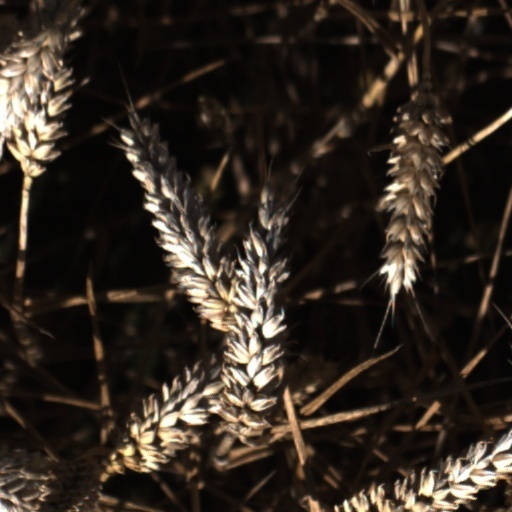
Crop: wheat